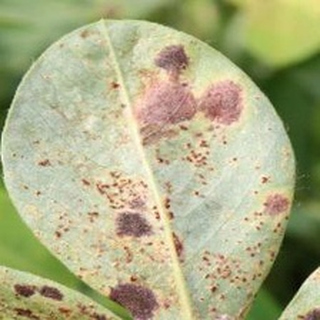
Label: groundnut_rust